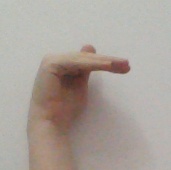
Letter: khaa